Pelagic stingray

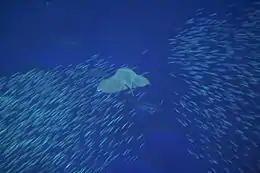
Small fish are one of the prey types pursued by the pelagic stingray.

The pelagic stingray is an active predator that captures prey by wrapping its pectoral fins around it, before manipulating it to the mouth. It is the only stingray in which both sexes have pointed teeth, for grasping and cutting into slippery prey. A wide variety of organisms are represented in its diet: crustaceans including amphipods, krill, and larval crabs, molluscs including squid, octopus, and pteropods, bony fishes including herring, mackerel, sea horses and filefish, comb jellies and medusae, and polychaete worms. Off California, pelagic stingrays hunt large mating aggregations of squid that form from November to April. Off Brazil, this species follows groups of Atlantic cutlassfish ("Trichiurus lepturus") towards the coast in January and February, with both predators seeking small schooling fishes. Juvenile rays consume 6–7% of their body weight in food per day, which declines to just above 1% in adults.